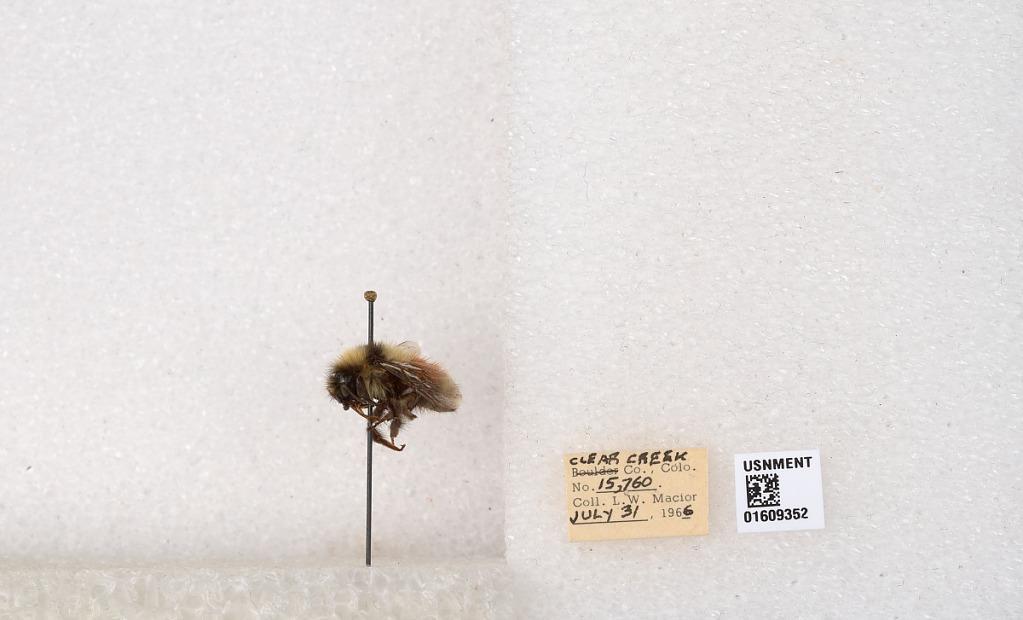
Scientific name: Bombus (Pyrobombus) sylvicola Kirby
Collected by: L. Macior
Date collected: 1966-7-31
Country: United States
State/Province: Colorado
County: Clear Creek
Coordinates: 39.6856, -105.645